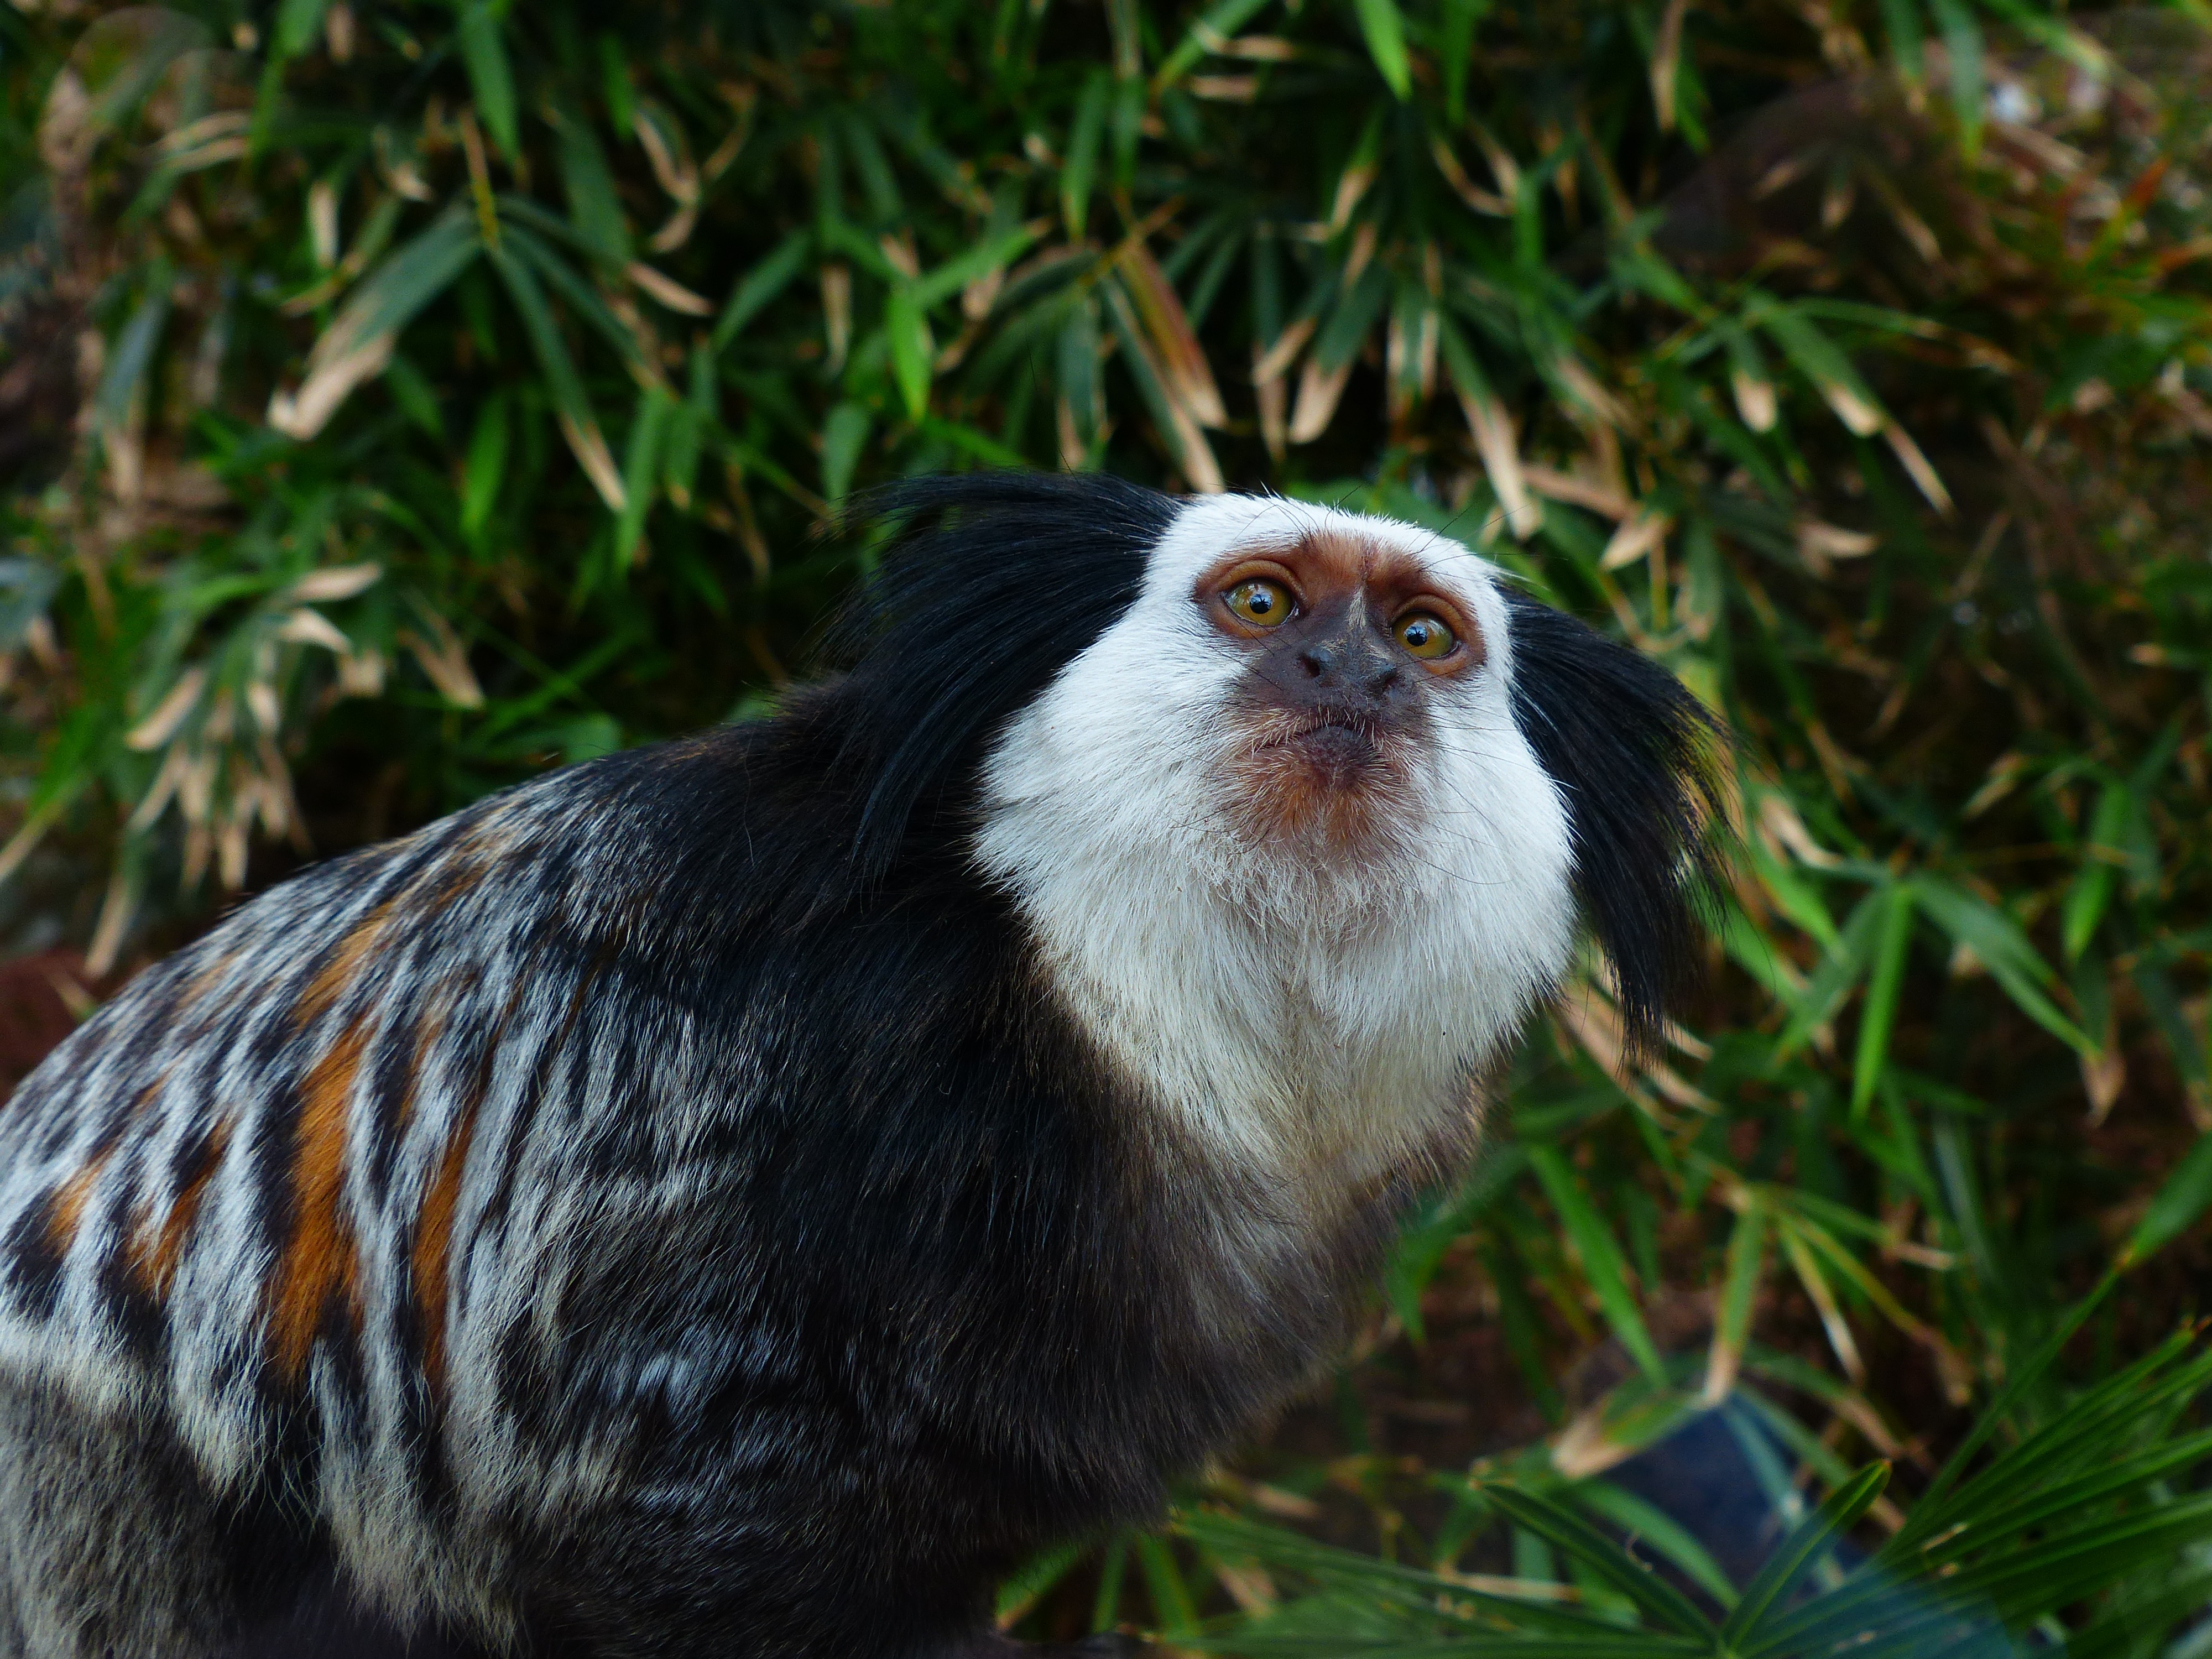
cute, wildlife, zoo, small, mammal, monkey, fauna, vertebrate, ffchen, marmoset, species of primate, callithrix geoffroyi, krallenaffe, new world monkey, white headed marmoset, callitrichidae, callitrichinae, new world monkeys, endemic to brazil, ear tuft, marmosette